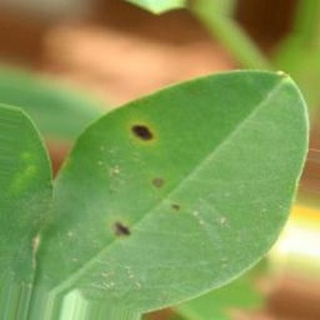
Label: groundnut_early_leaf_spot